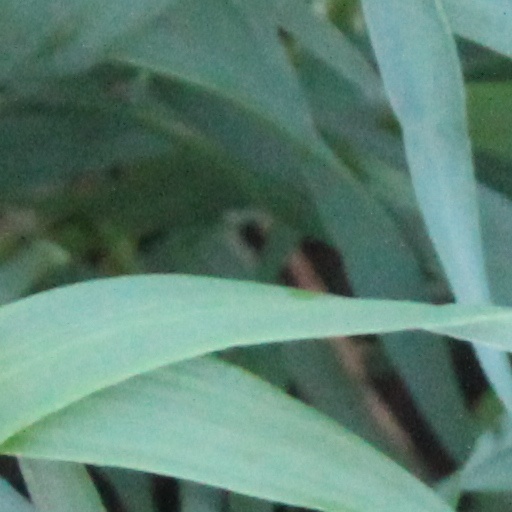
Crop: wheat